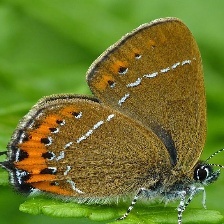
Species: BLACK HAIRSTREAK
Butterfly family (ImageNet category): lycaenid_butterfly